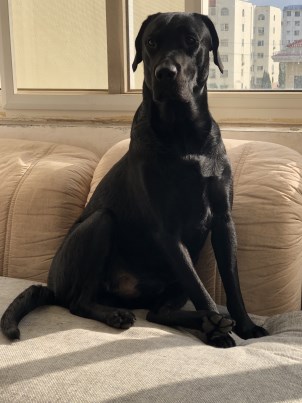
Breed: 3580-n000122-Labrador_retriever